The Old Engine Shed, Portland

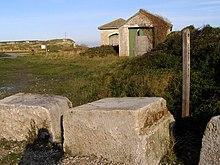
The Old Engine Shed

The shed was built for the use of the Admiralty Quarries, housing the locomotives used on the quarry lines. The shed was used for various purposes over the span of 150 years and at one point provided stabling for quarry horses. The shed was in use until circa 1935. In 2007, plans by Portland Gas Storage Ltd were announced to turn the shed into a £1.5 million interpretation centre, as part of a £350 million gas storage facility to be housed the island. However, the project has since come to a standstill.